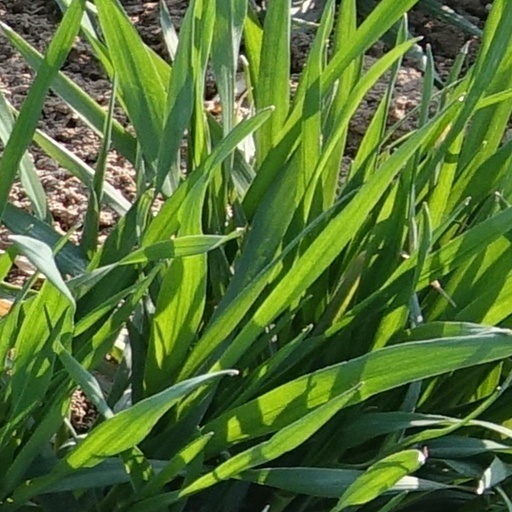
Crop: wheat